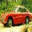
Label: automobile